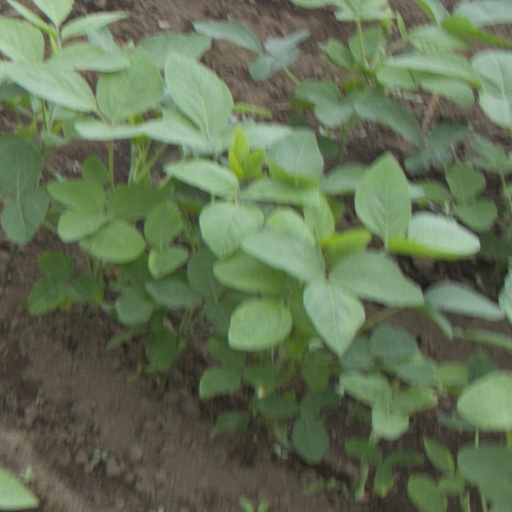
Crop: soybean